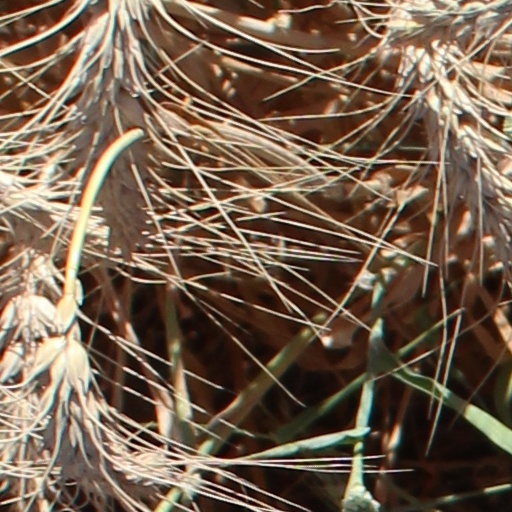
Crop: wheat